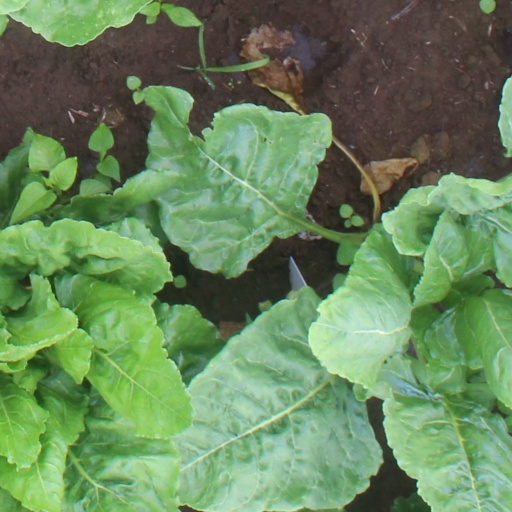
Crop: sugar beet